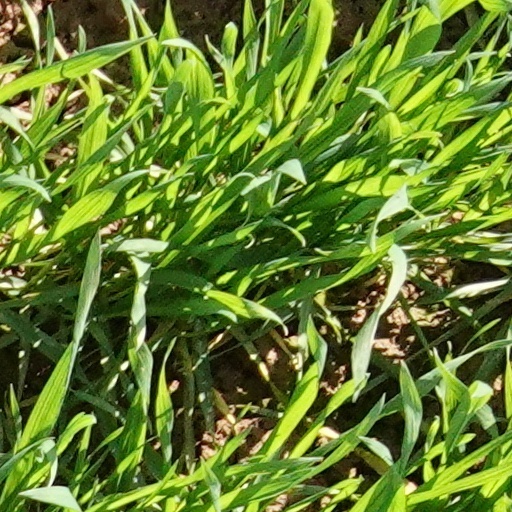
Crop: wheat